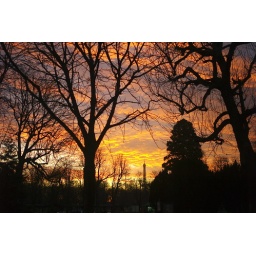
Eifel tower in a field of fire II